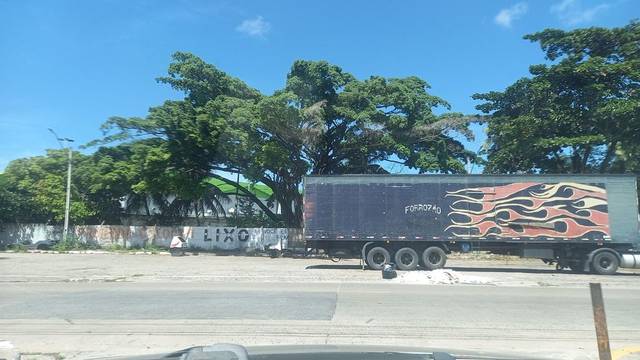
Region: Brazil
Coordinates: -8.097, -34.931